Korail Class 321000

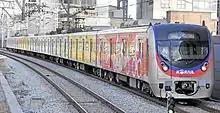
Class 321000 (third batch) train 321-20

The third batch of Class 321000 trains were introduced following the Gyeongui·Jungang Line's eastward extension from Guksu to Yongmun station. The third batch trains were manufactured and introduced in 2009, few months prior to the opening of the final eastward extension.